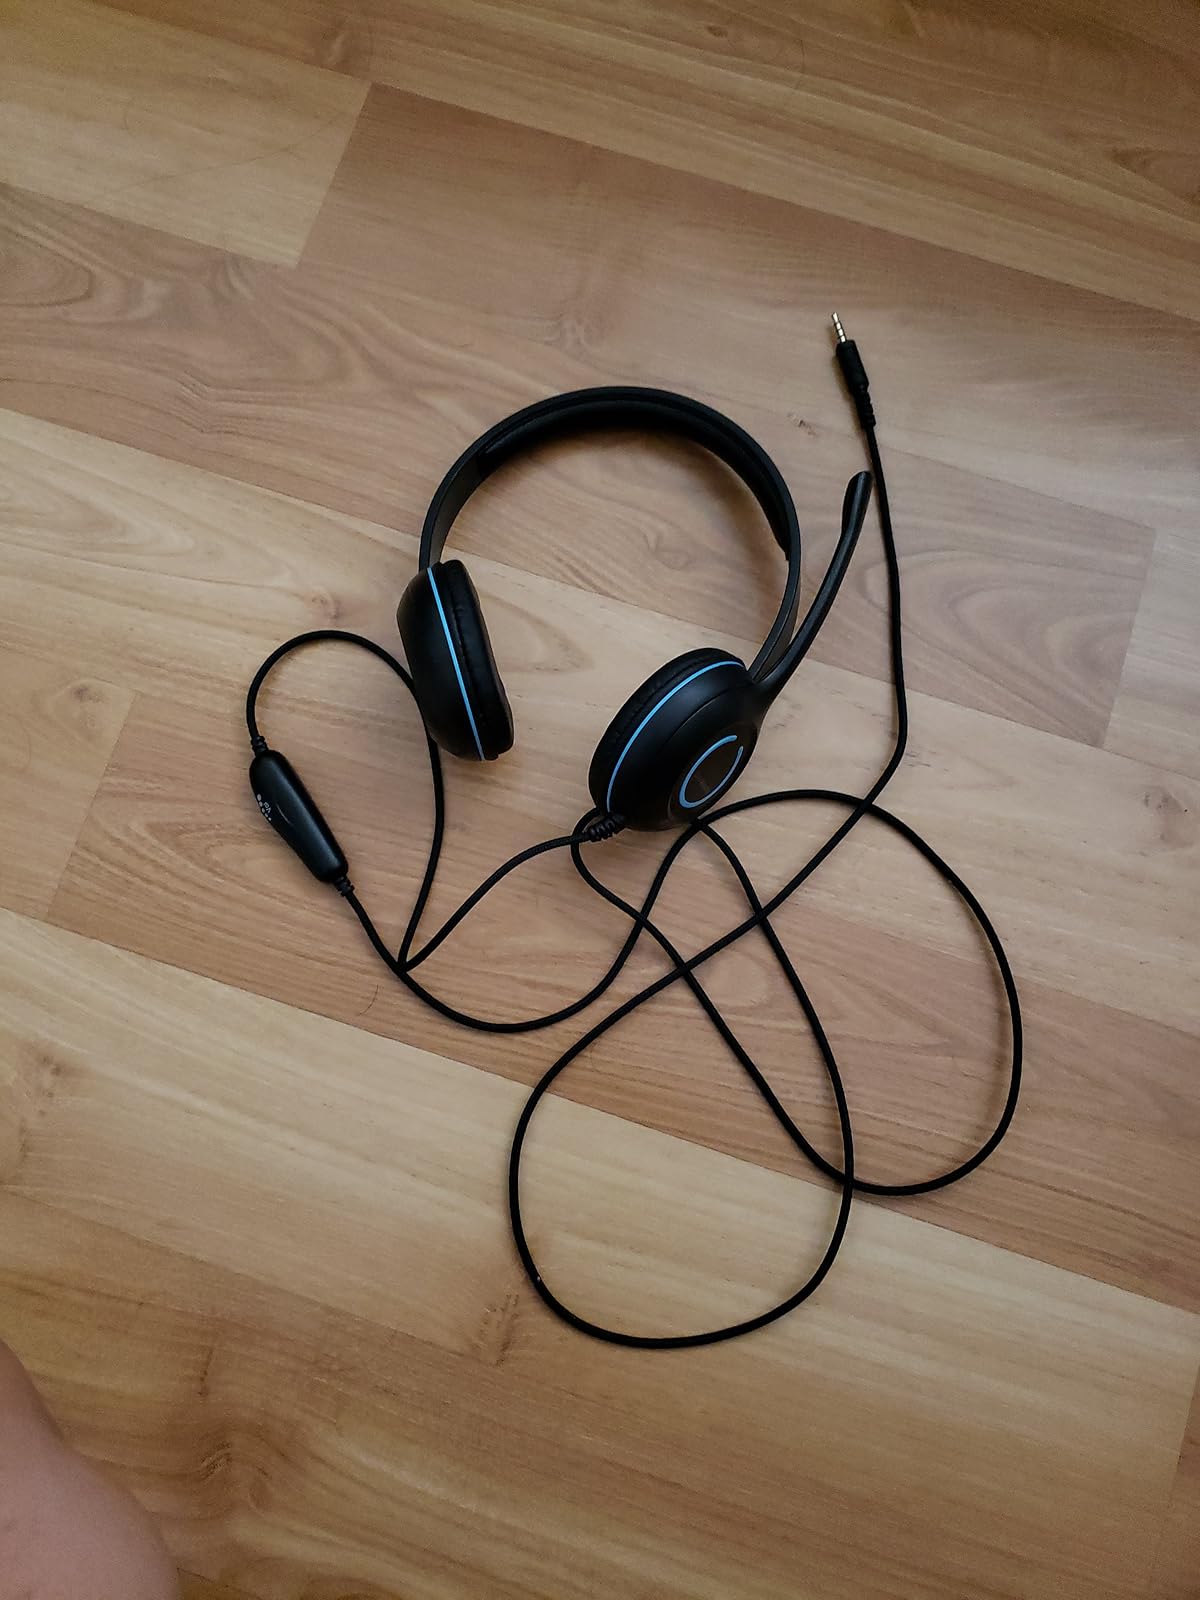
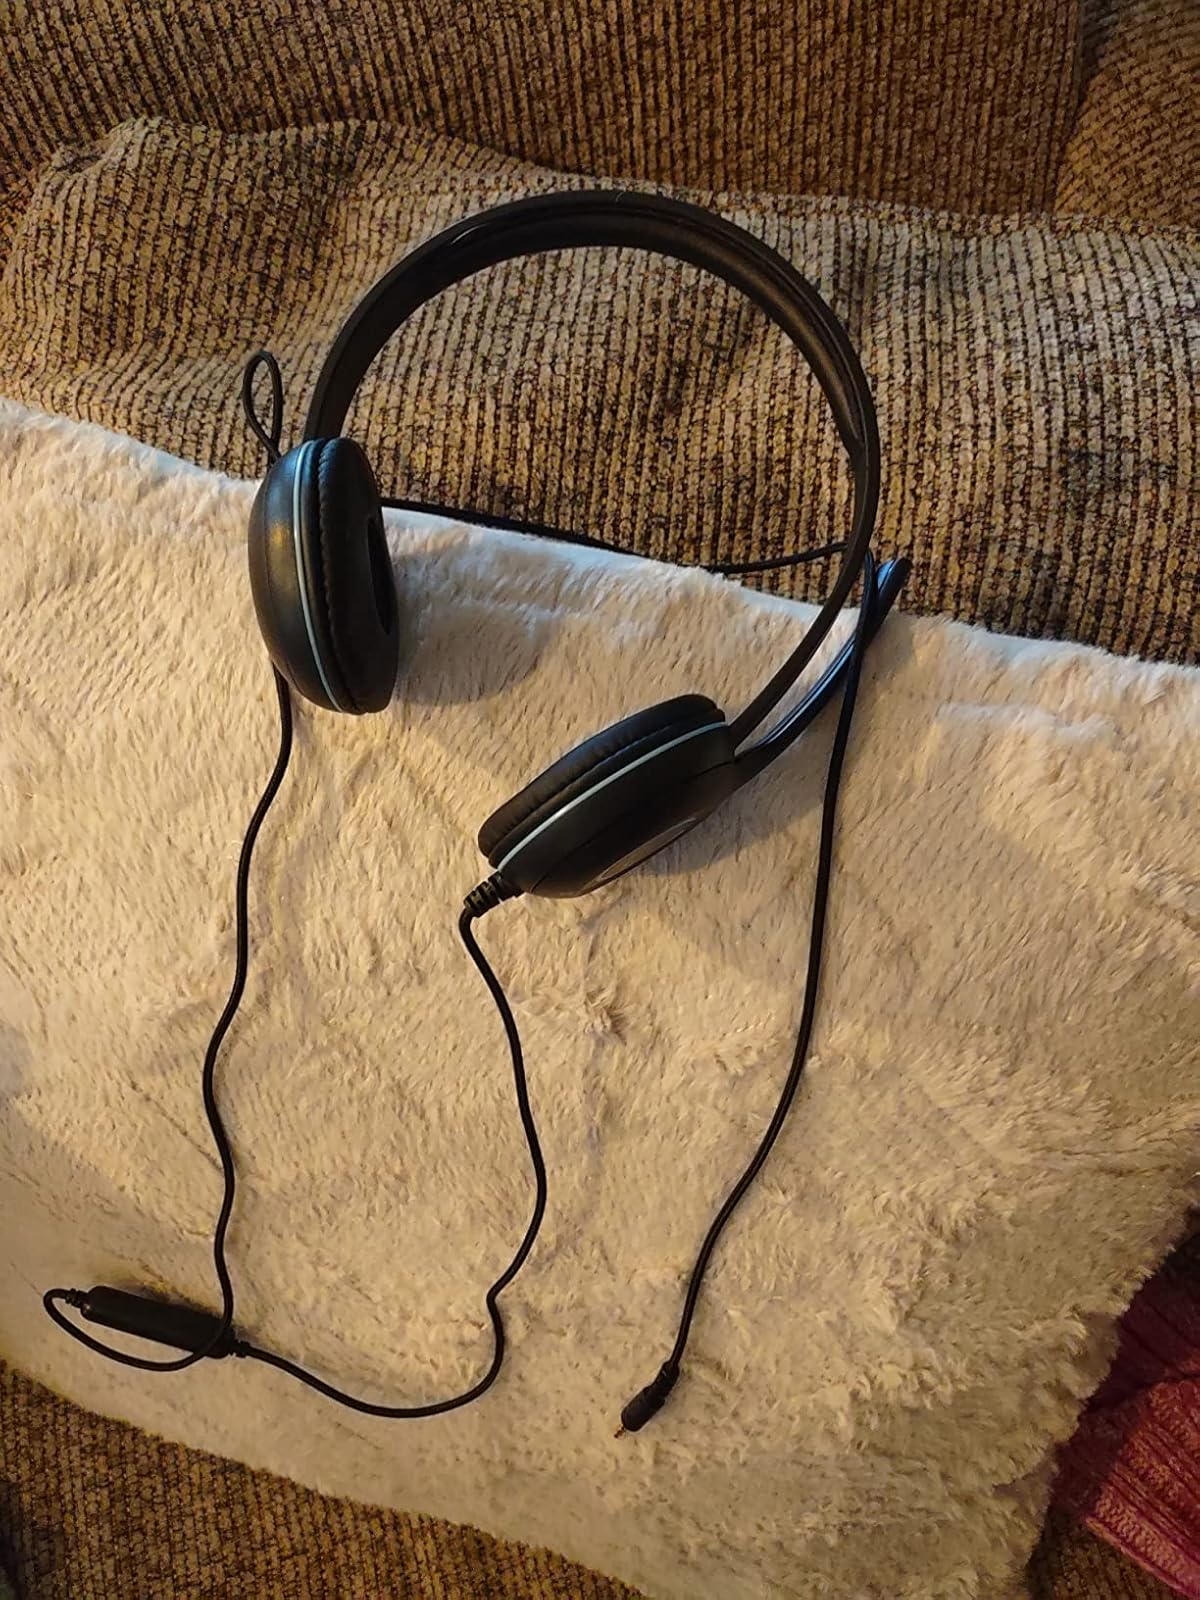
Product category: headphones
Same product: yes